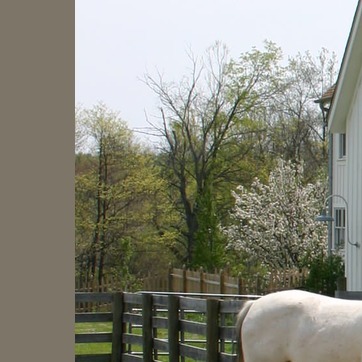
Material: foliage